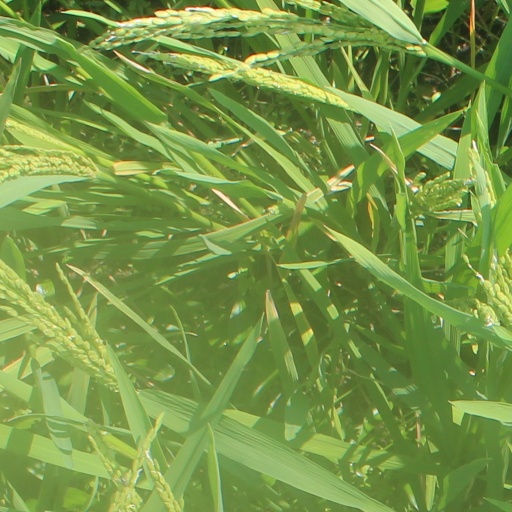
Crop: rice